Shanta

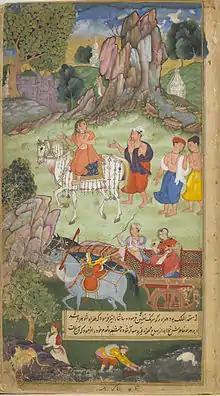
Rishyasringa travels to Ayodhya with Shanta

Shanta, is the princess of Anga in the Hindu epic "Ramayana". She is the wife of Rishyasringa. In northern recensions of the epic and later Indian literature, she is regarded as a daughter of King Dasharatha and Queen Kausalya, who was later adopted by King Romapada and Queen Vershini.